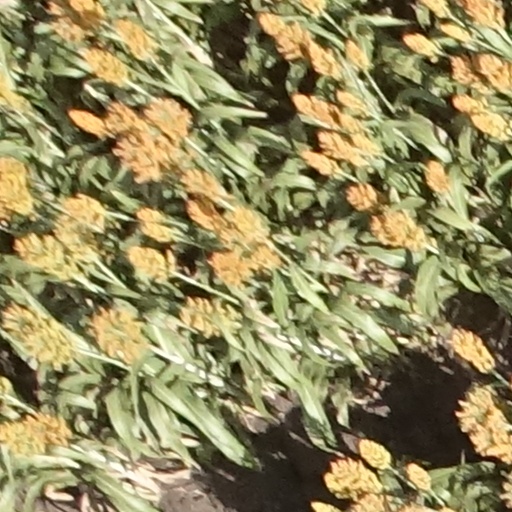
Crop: sorghum